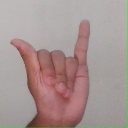
अक्षर: य